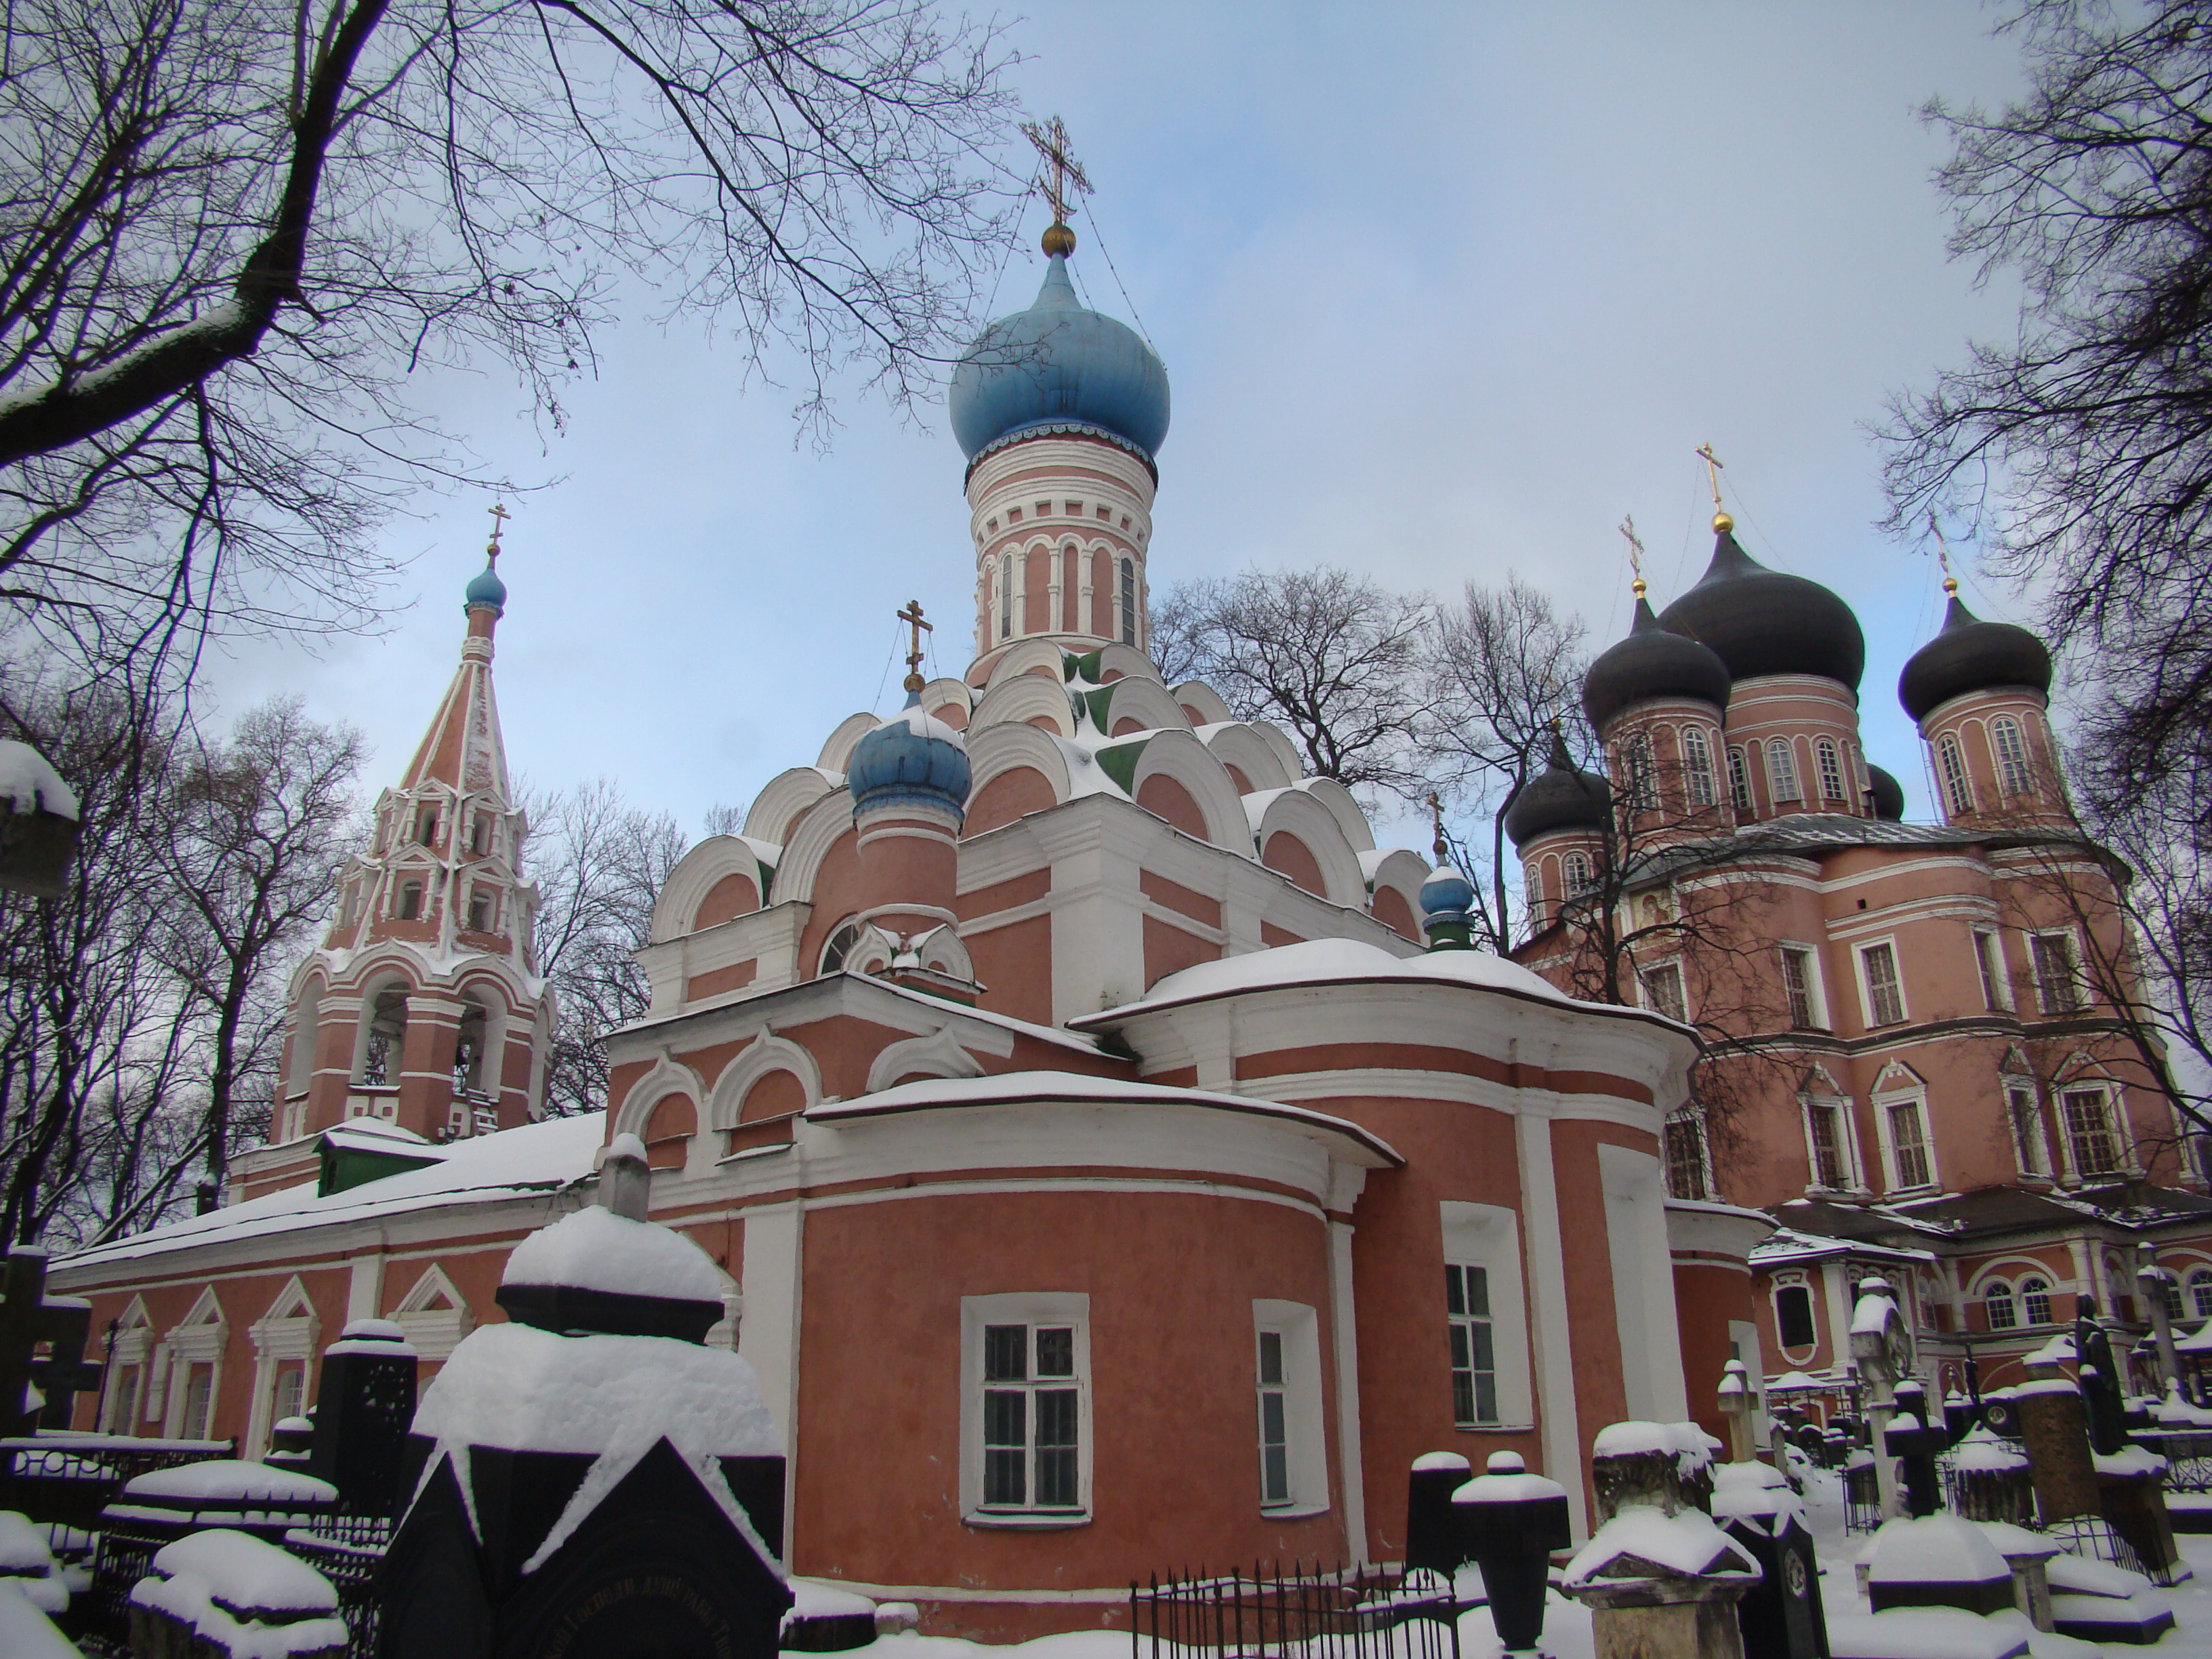
building, city, landmark, church, cathedral, chapel, place of worship, monastery, synagogue, sony, moscow, dome, russia, moskau, dsc, h9, dsch9